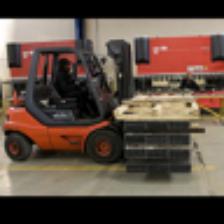
Label: NonHuman